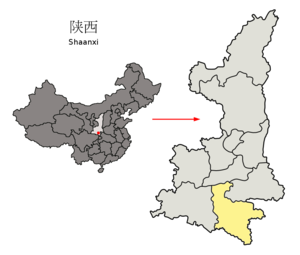
Ankang
Ankangs beliggenhed i Shaanxi
Ankang er en by på præfekturniveau i den sydlige del af provinsen Shaanxi i Kina.